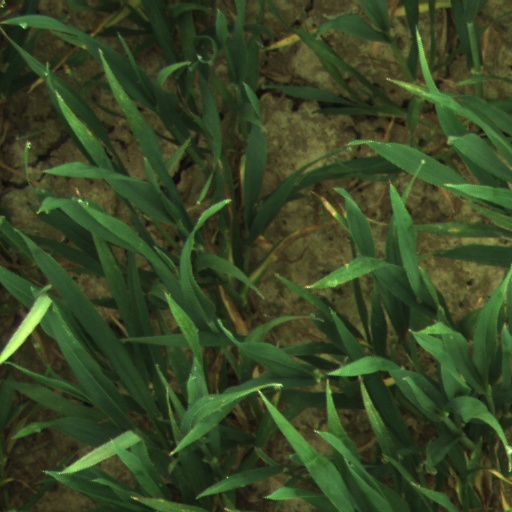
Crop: wheat